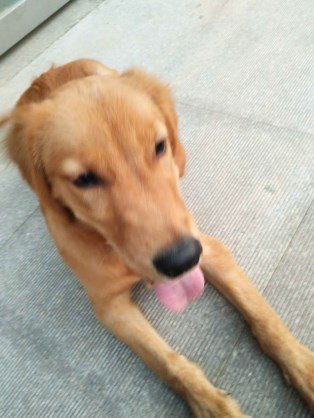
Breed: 5355-n000126-golden_retriever